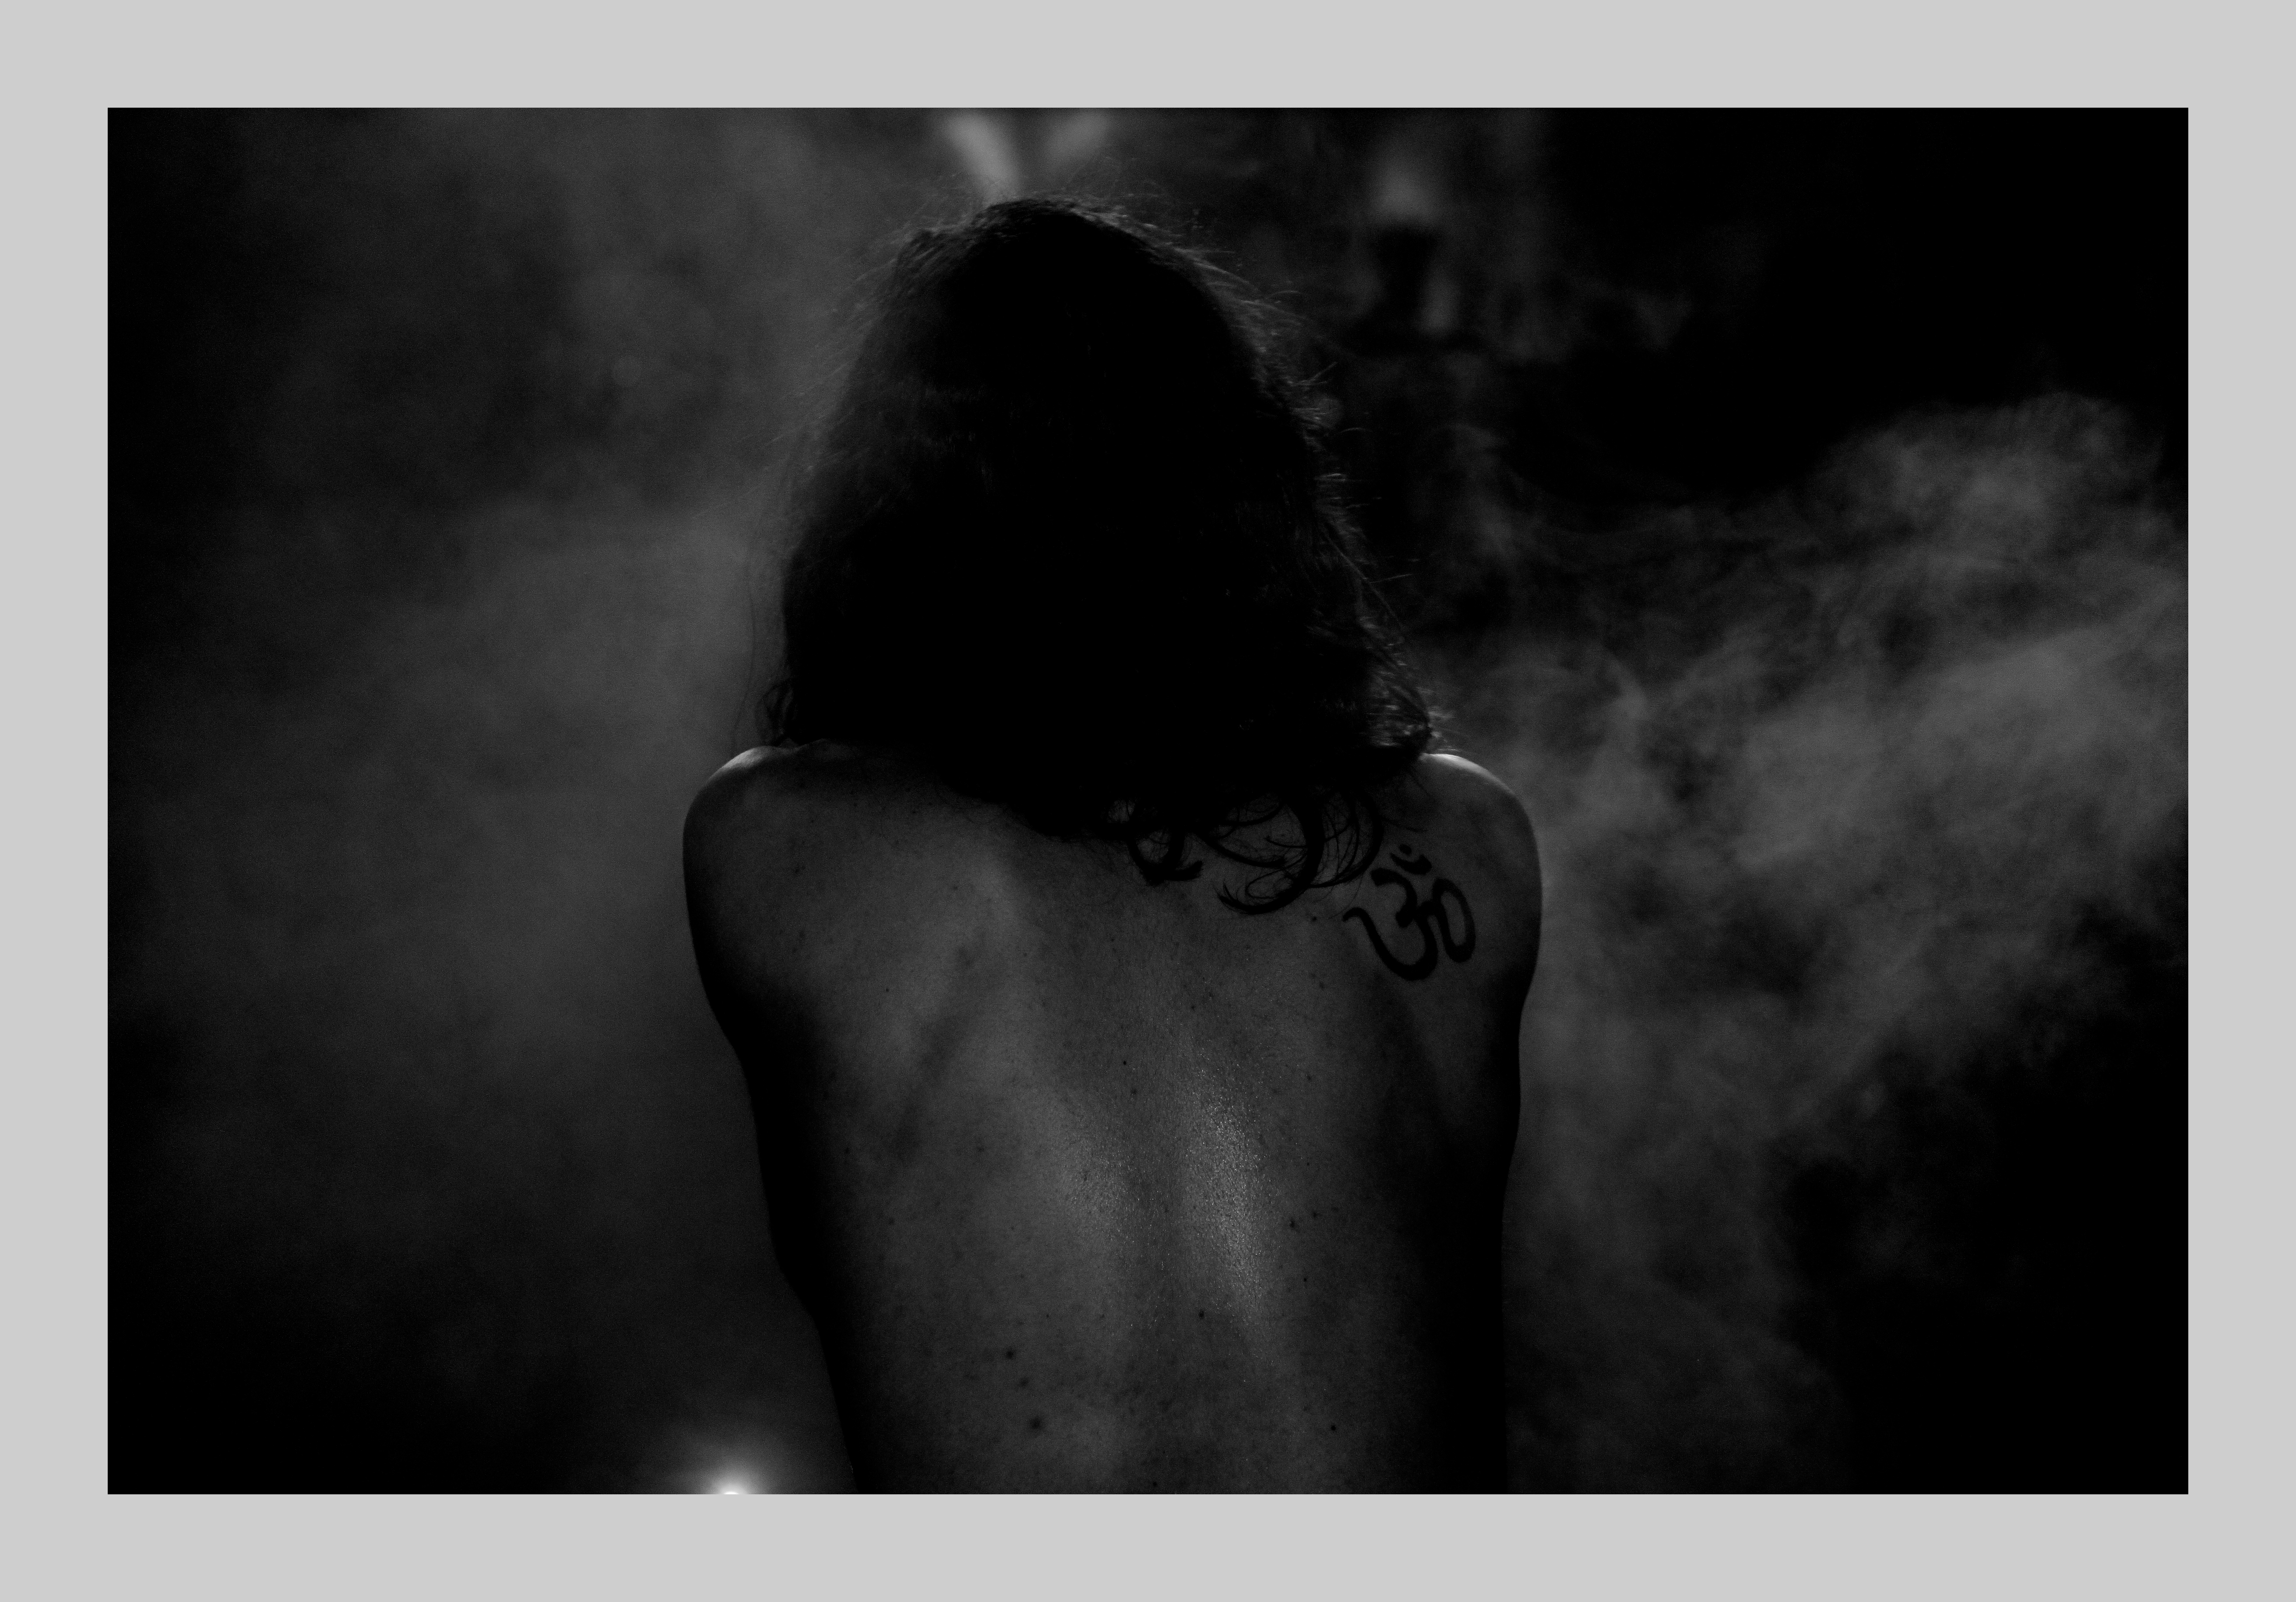
hand, black and white, photography, finger, black, monochrome, arm, mouth, human body, photograph, image, emotion, buenosaires, lacolorada, interaction, sense, monochrome photography, art model